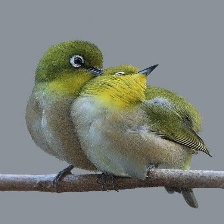
Species: MALAGASY WHITE EYE
Scientific name: ZOSTEROPS MADERASPATANUS